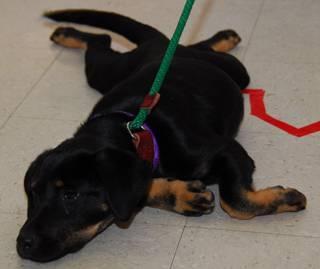
dog